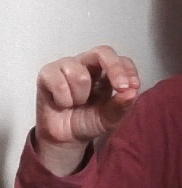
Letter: gaaf